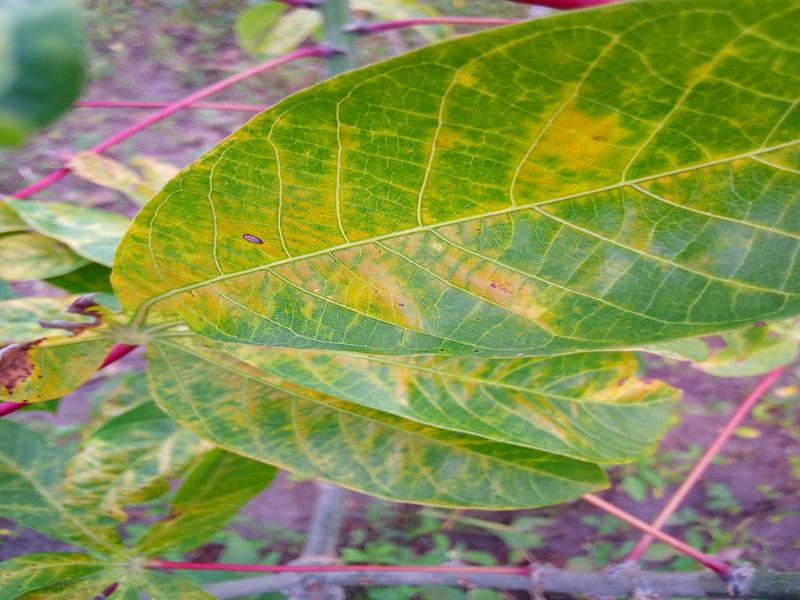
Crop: cassava
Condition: brown_streak_disease